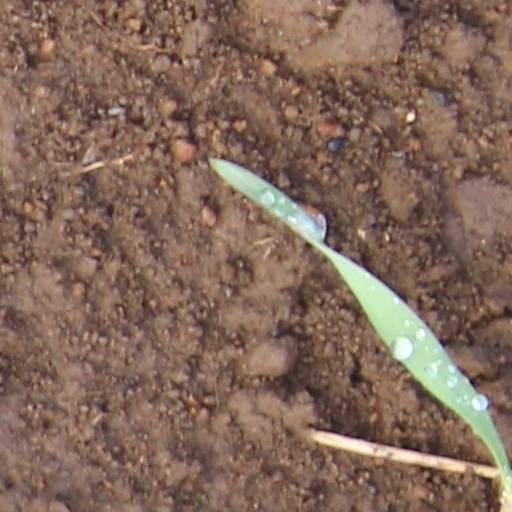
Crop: wheat